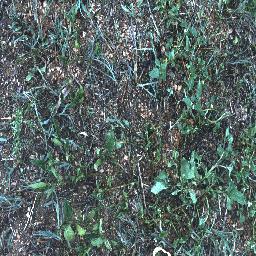
Label: negative